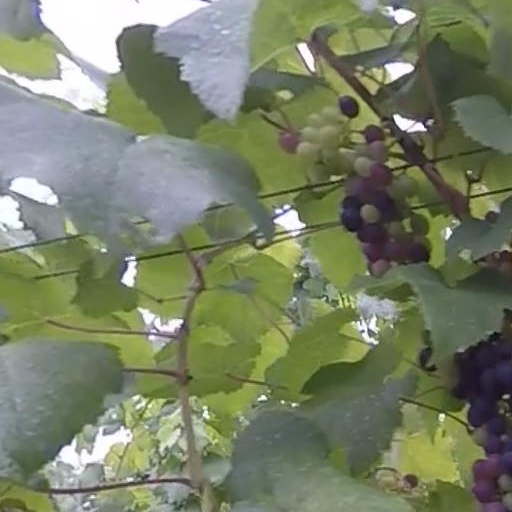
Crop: grape